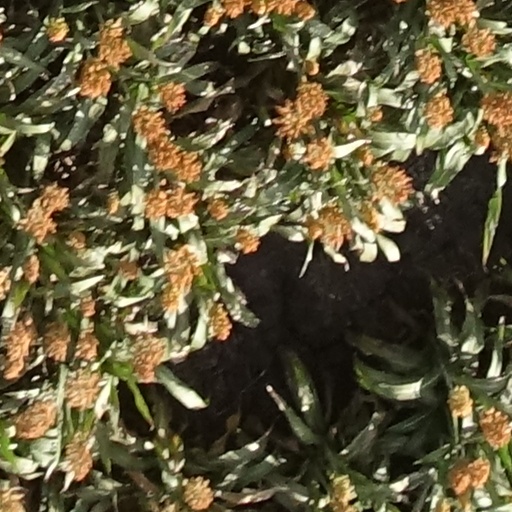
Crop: sorghum